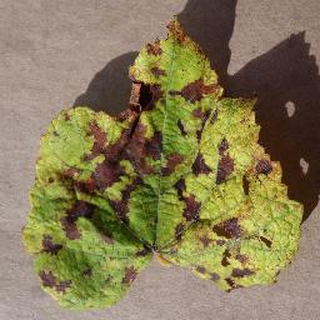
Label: grape_leaf_blight